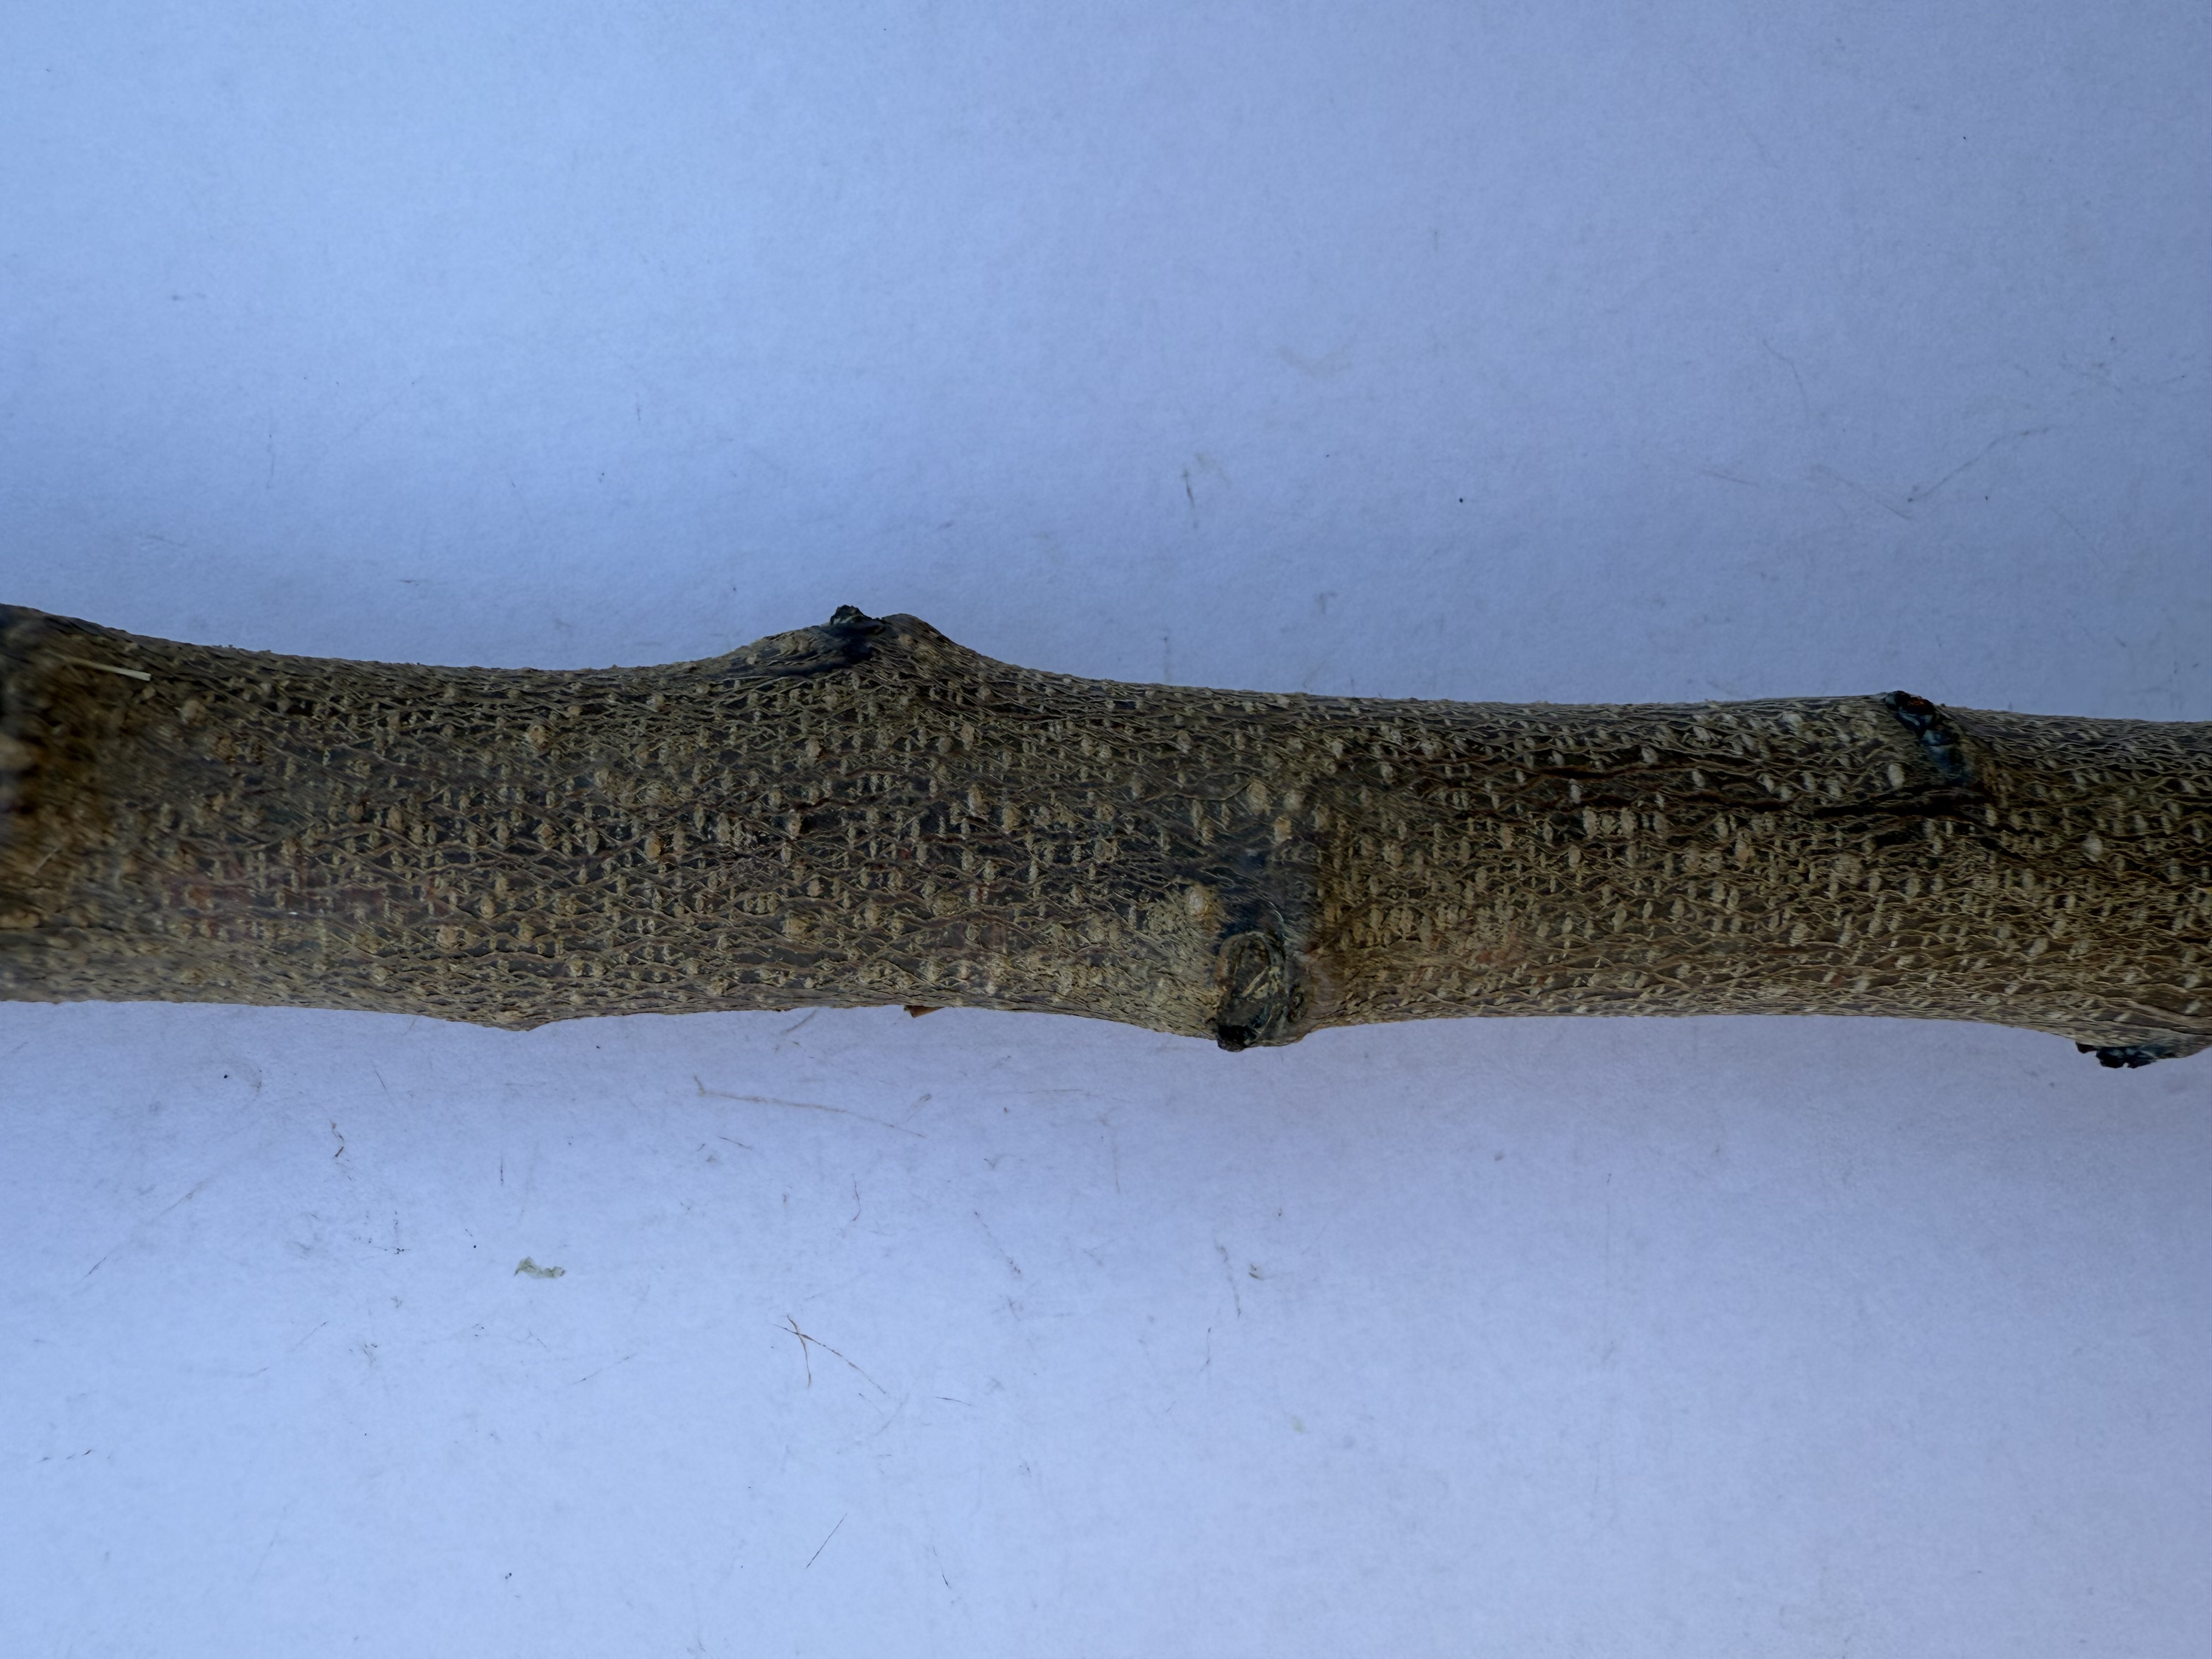
Variety: Igdir Apricot